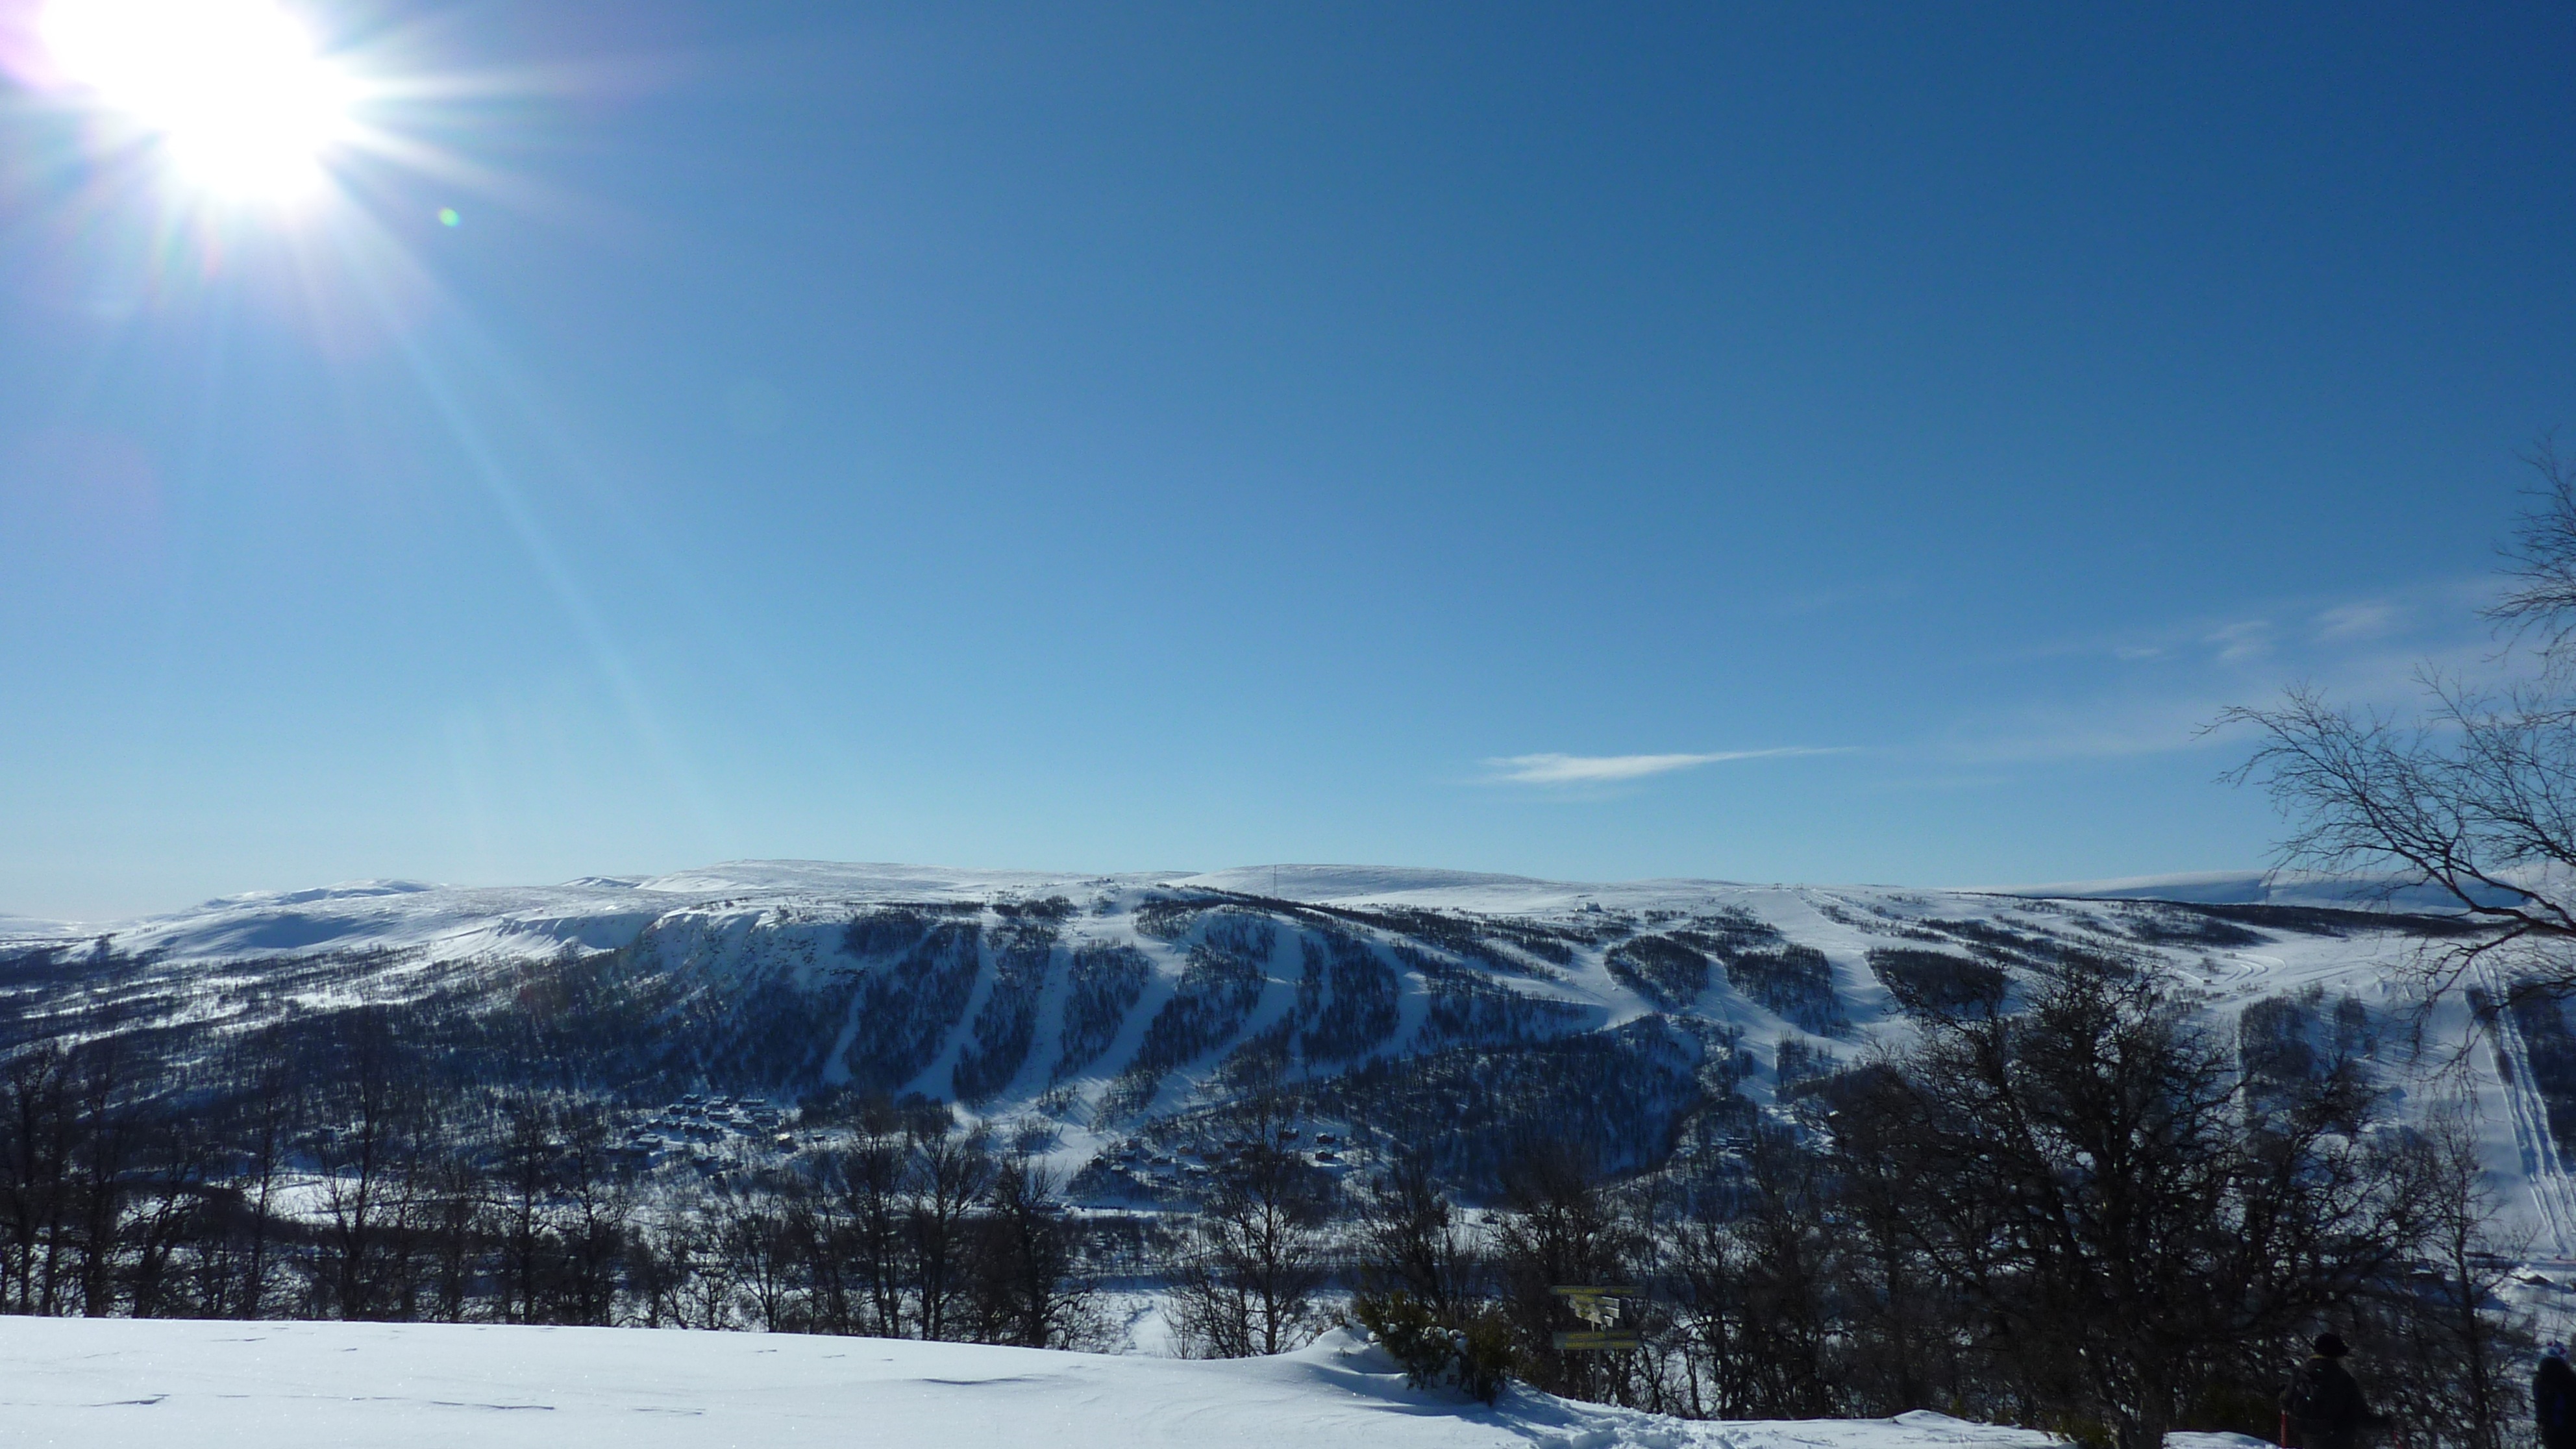
mountain, snow, cold, winter, sunshine, mountain range, panorama, weather, season, winter sport, resort, piste, ramundberget, ski slopes, ski slope, geological phenomenon